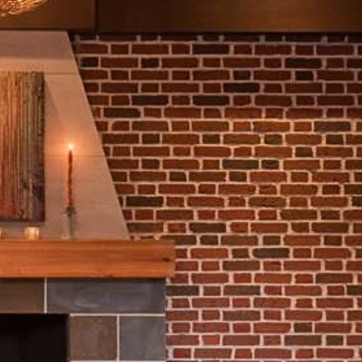
Material: brick